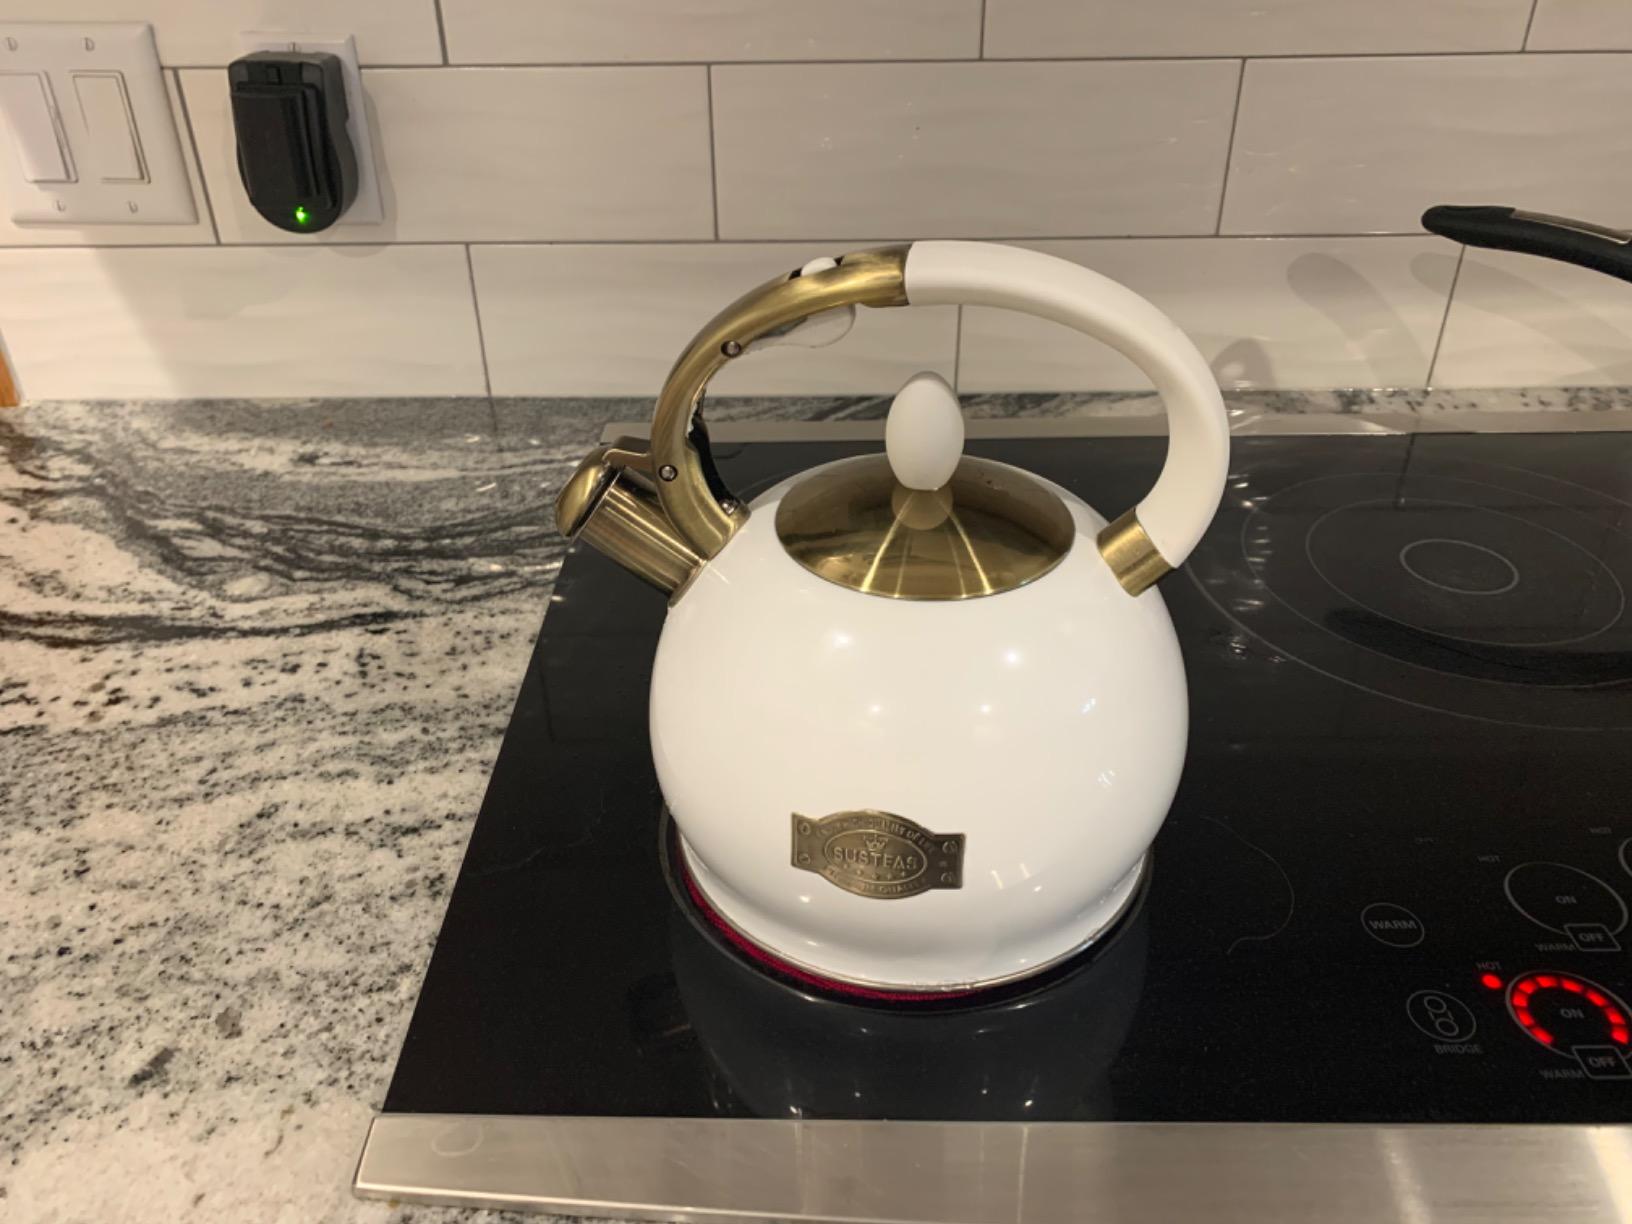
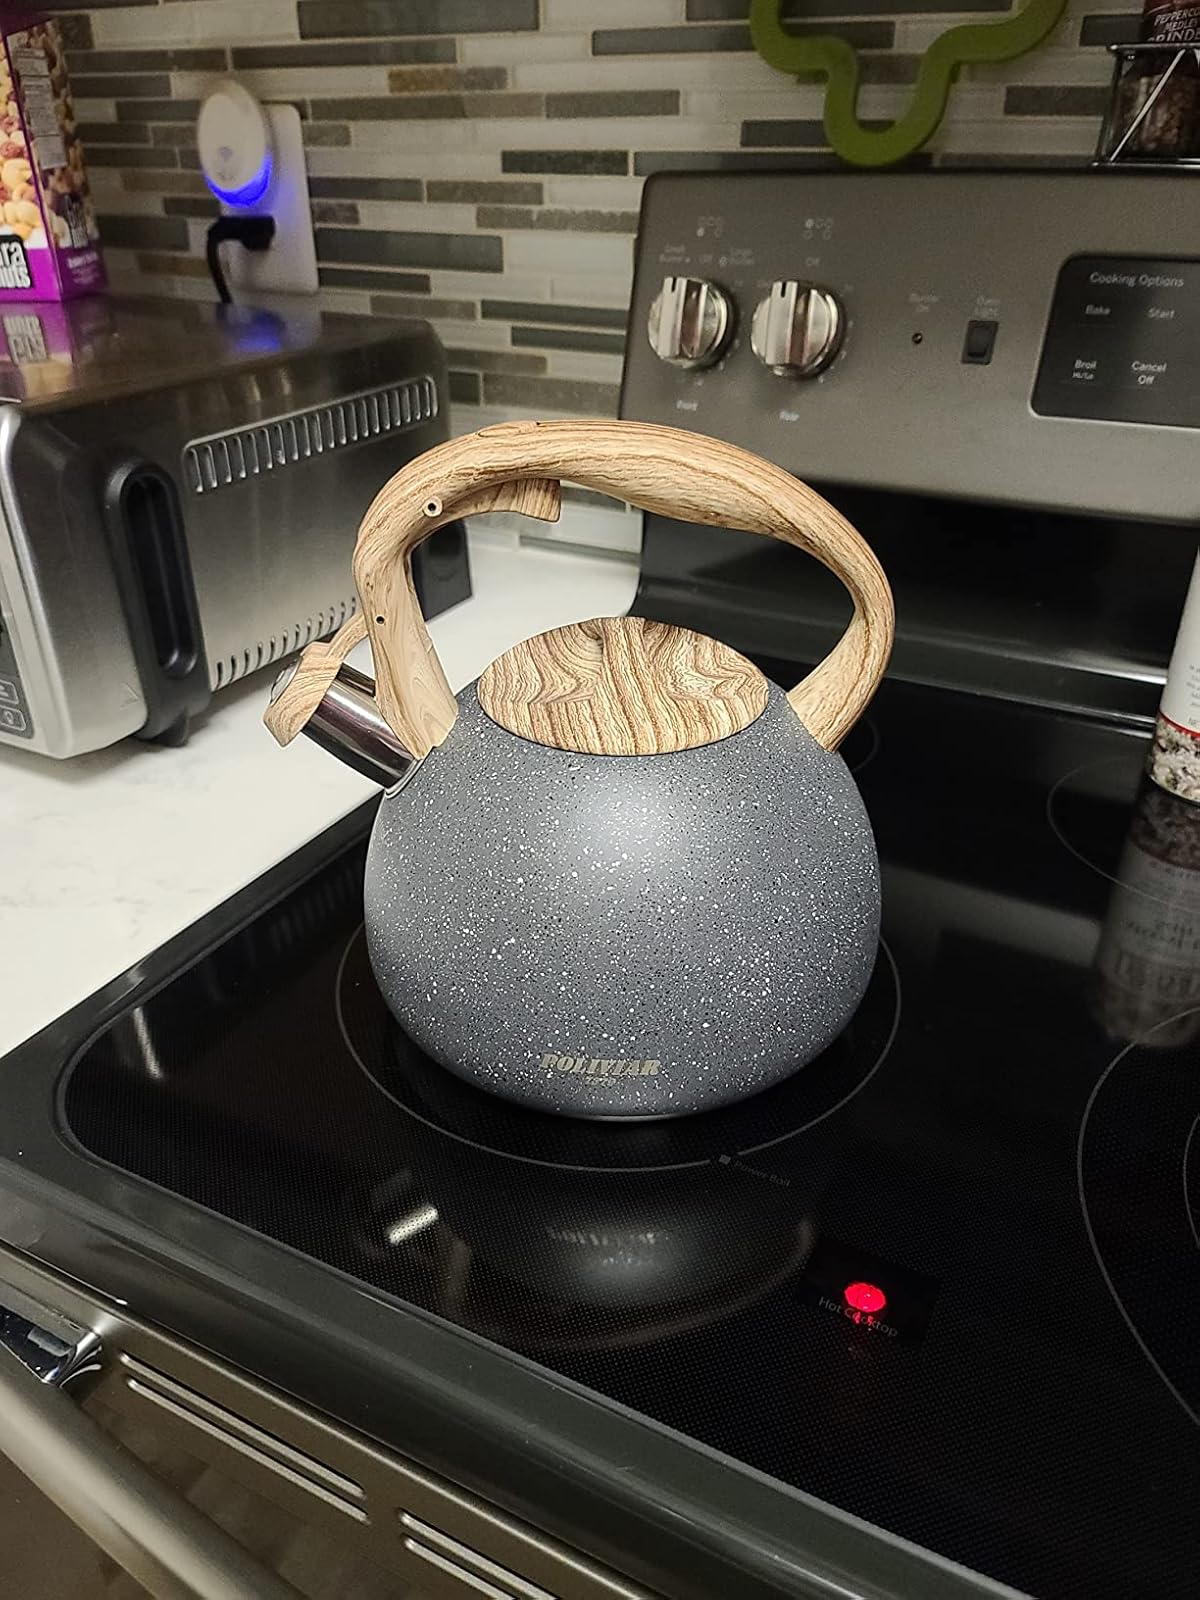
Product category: items_kettle
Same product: no